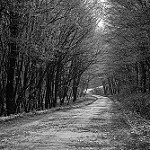
Label: forest